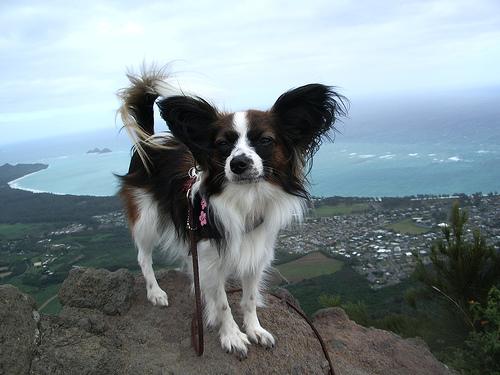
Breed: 806-n000129-papillon